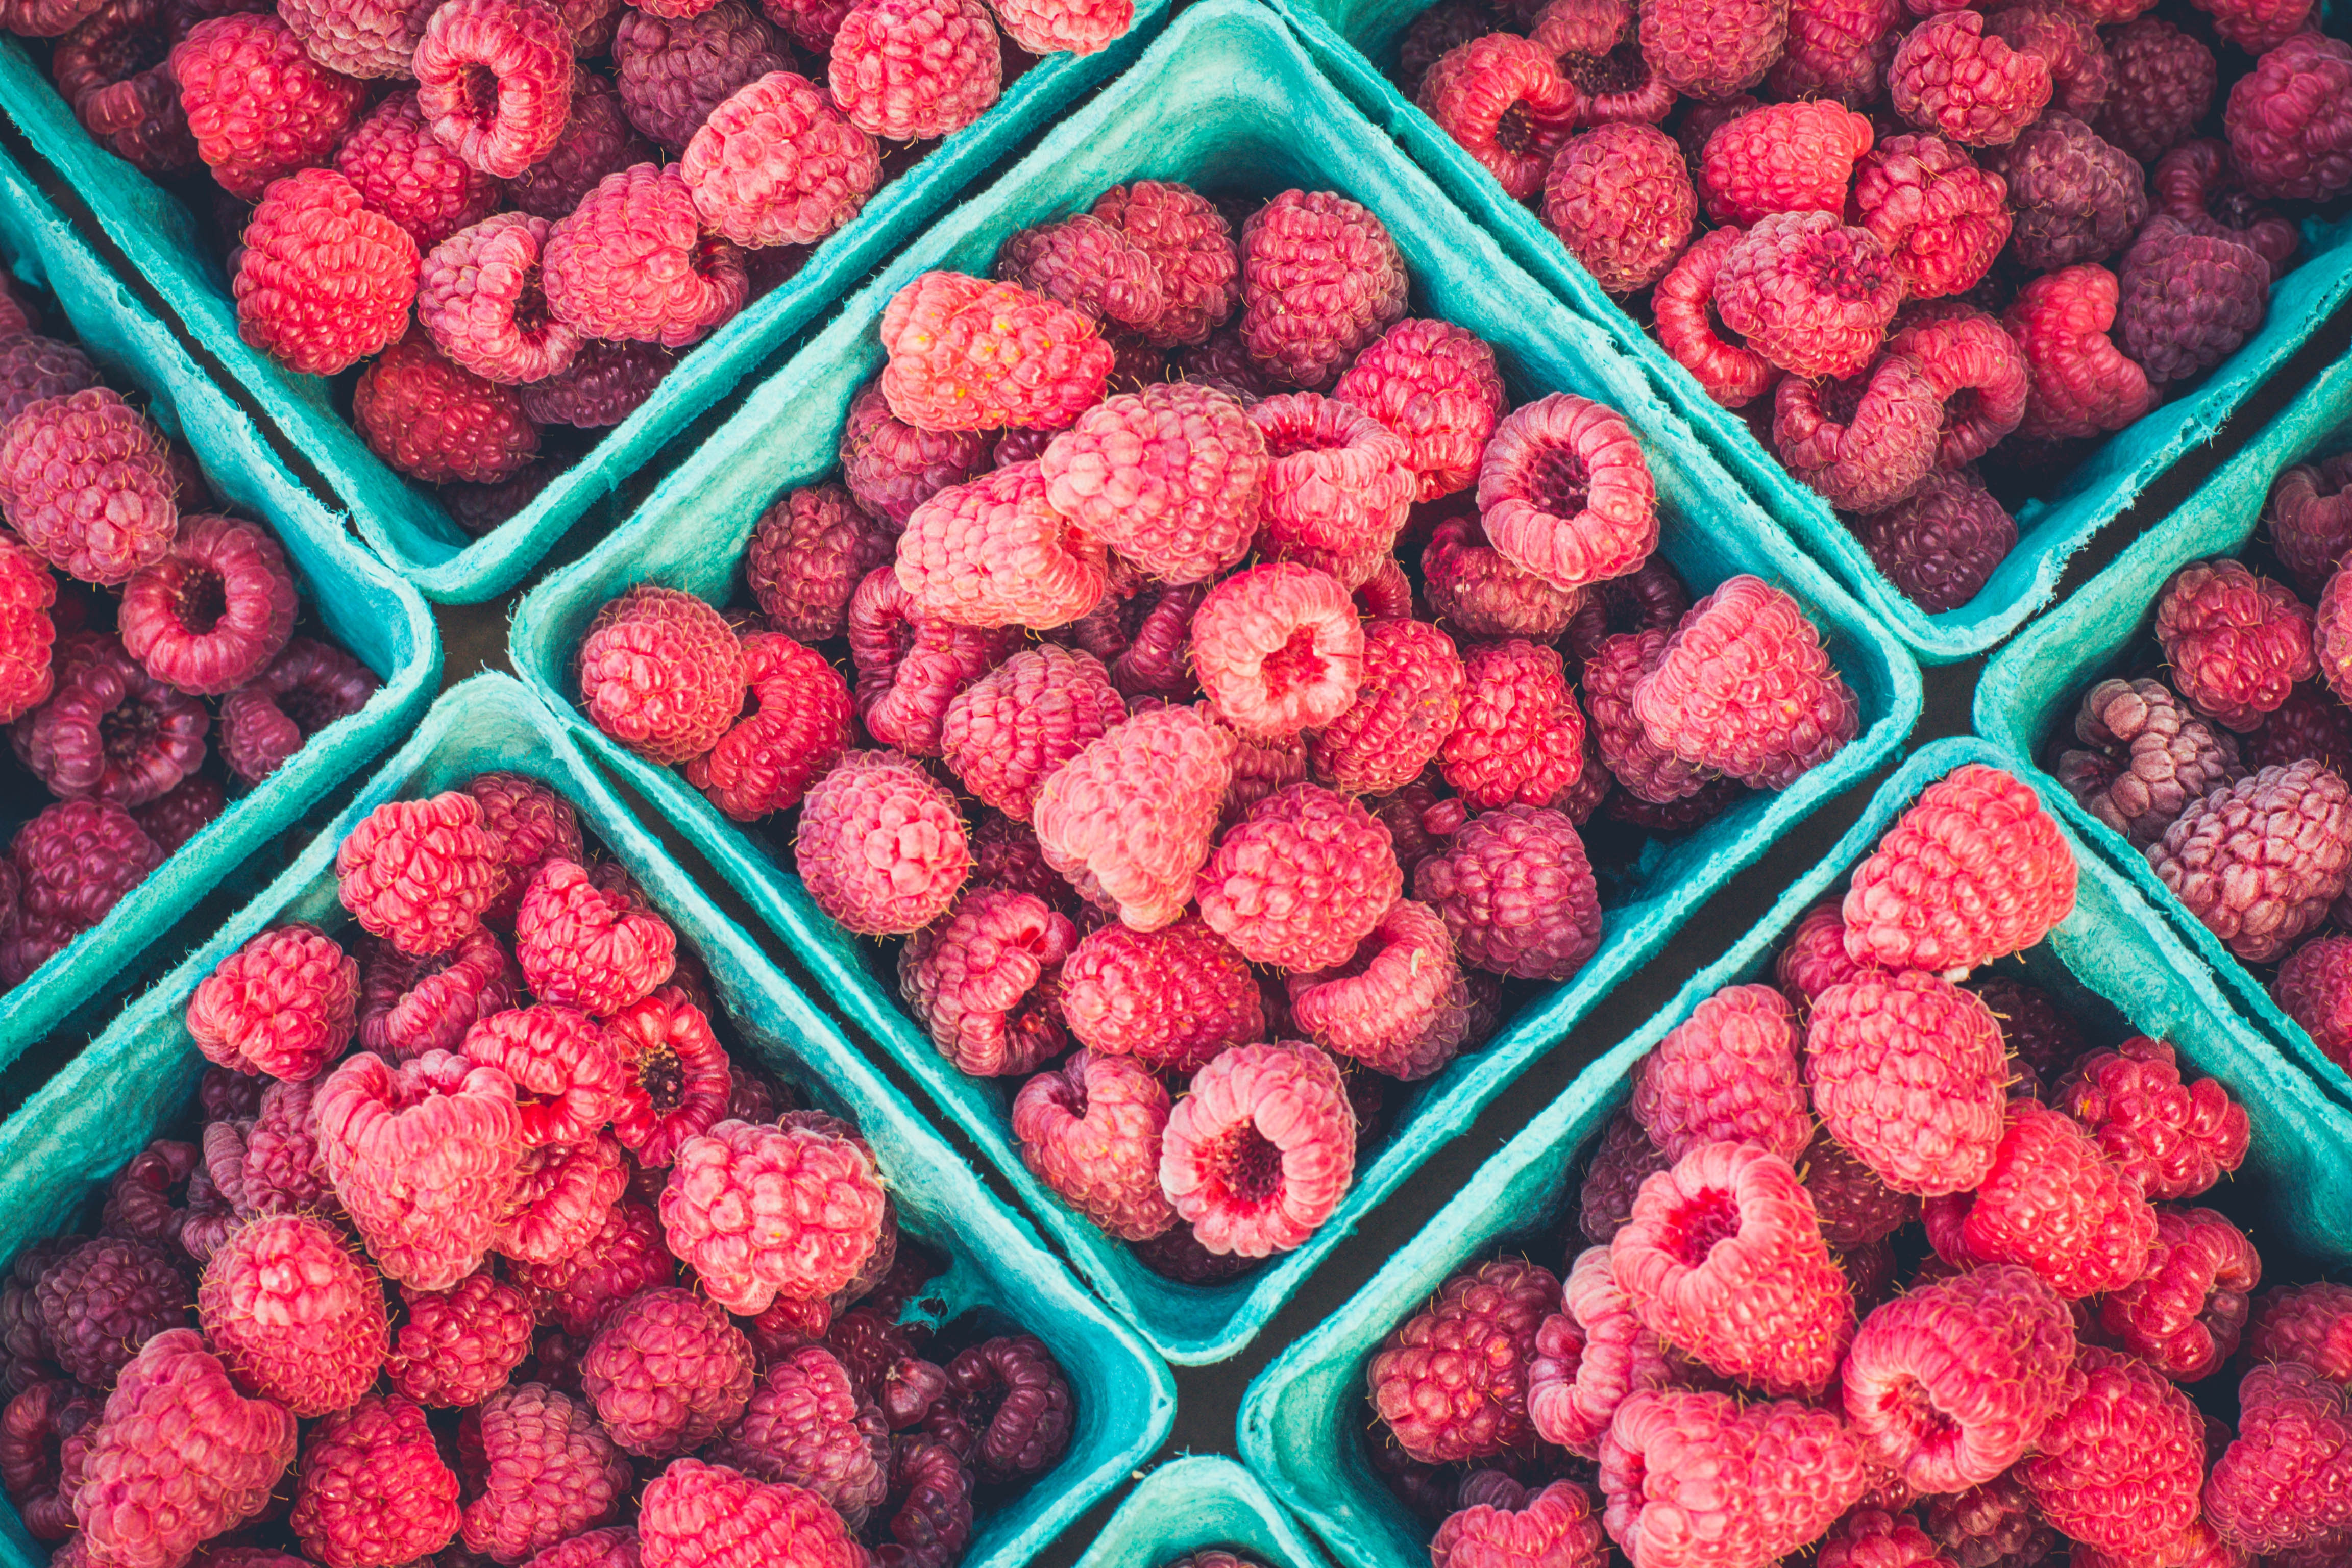
natural foods, berry, raspberry, food, fruit, frutti di bosco, local food, superfood, plant, loganberry, Superfruit, produce, rubus, blackberry, ingredient, tayberry, seedless fruit, red mulberry, vegetarian food, cuisine, alpine strawberry, mulberry